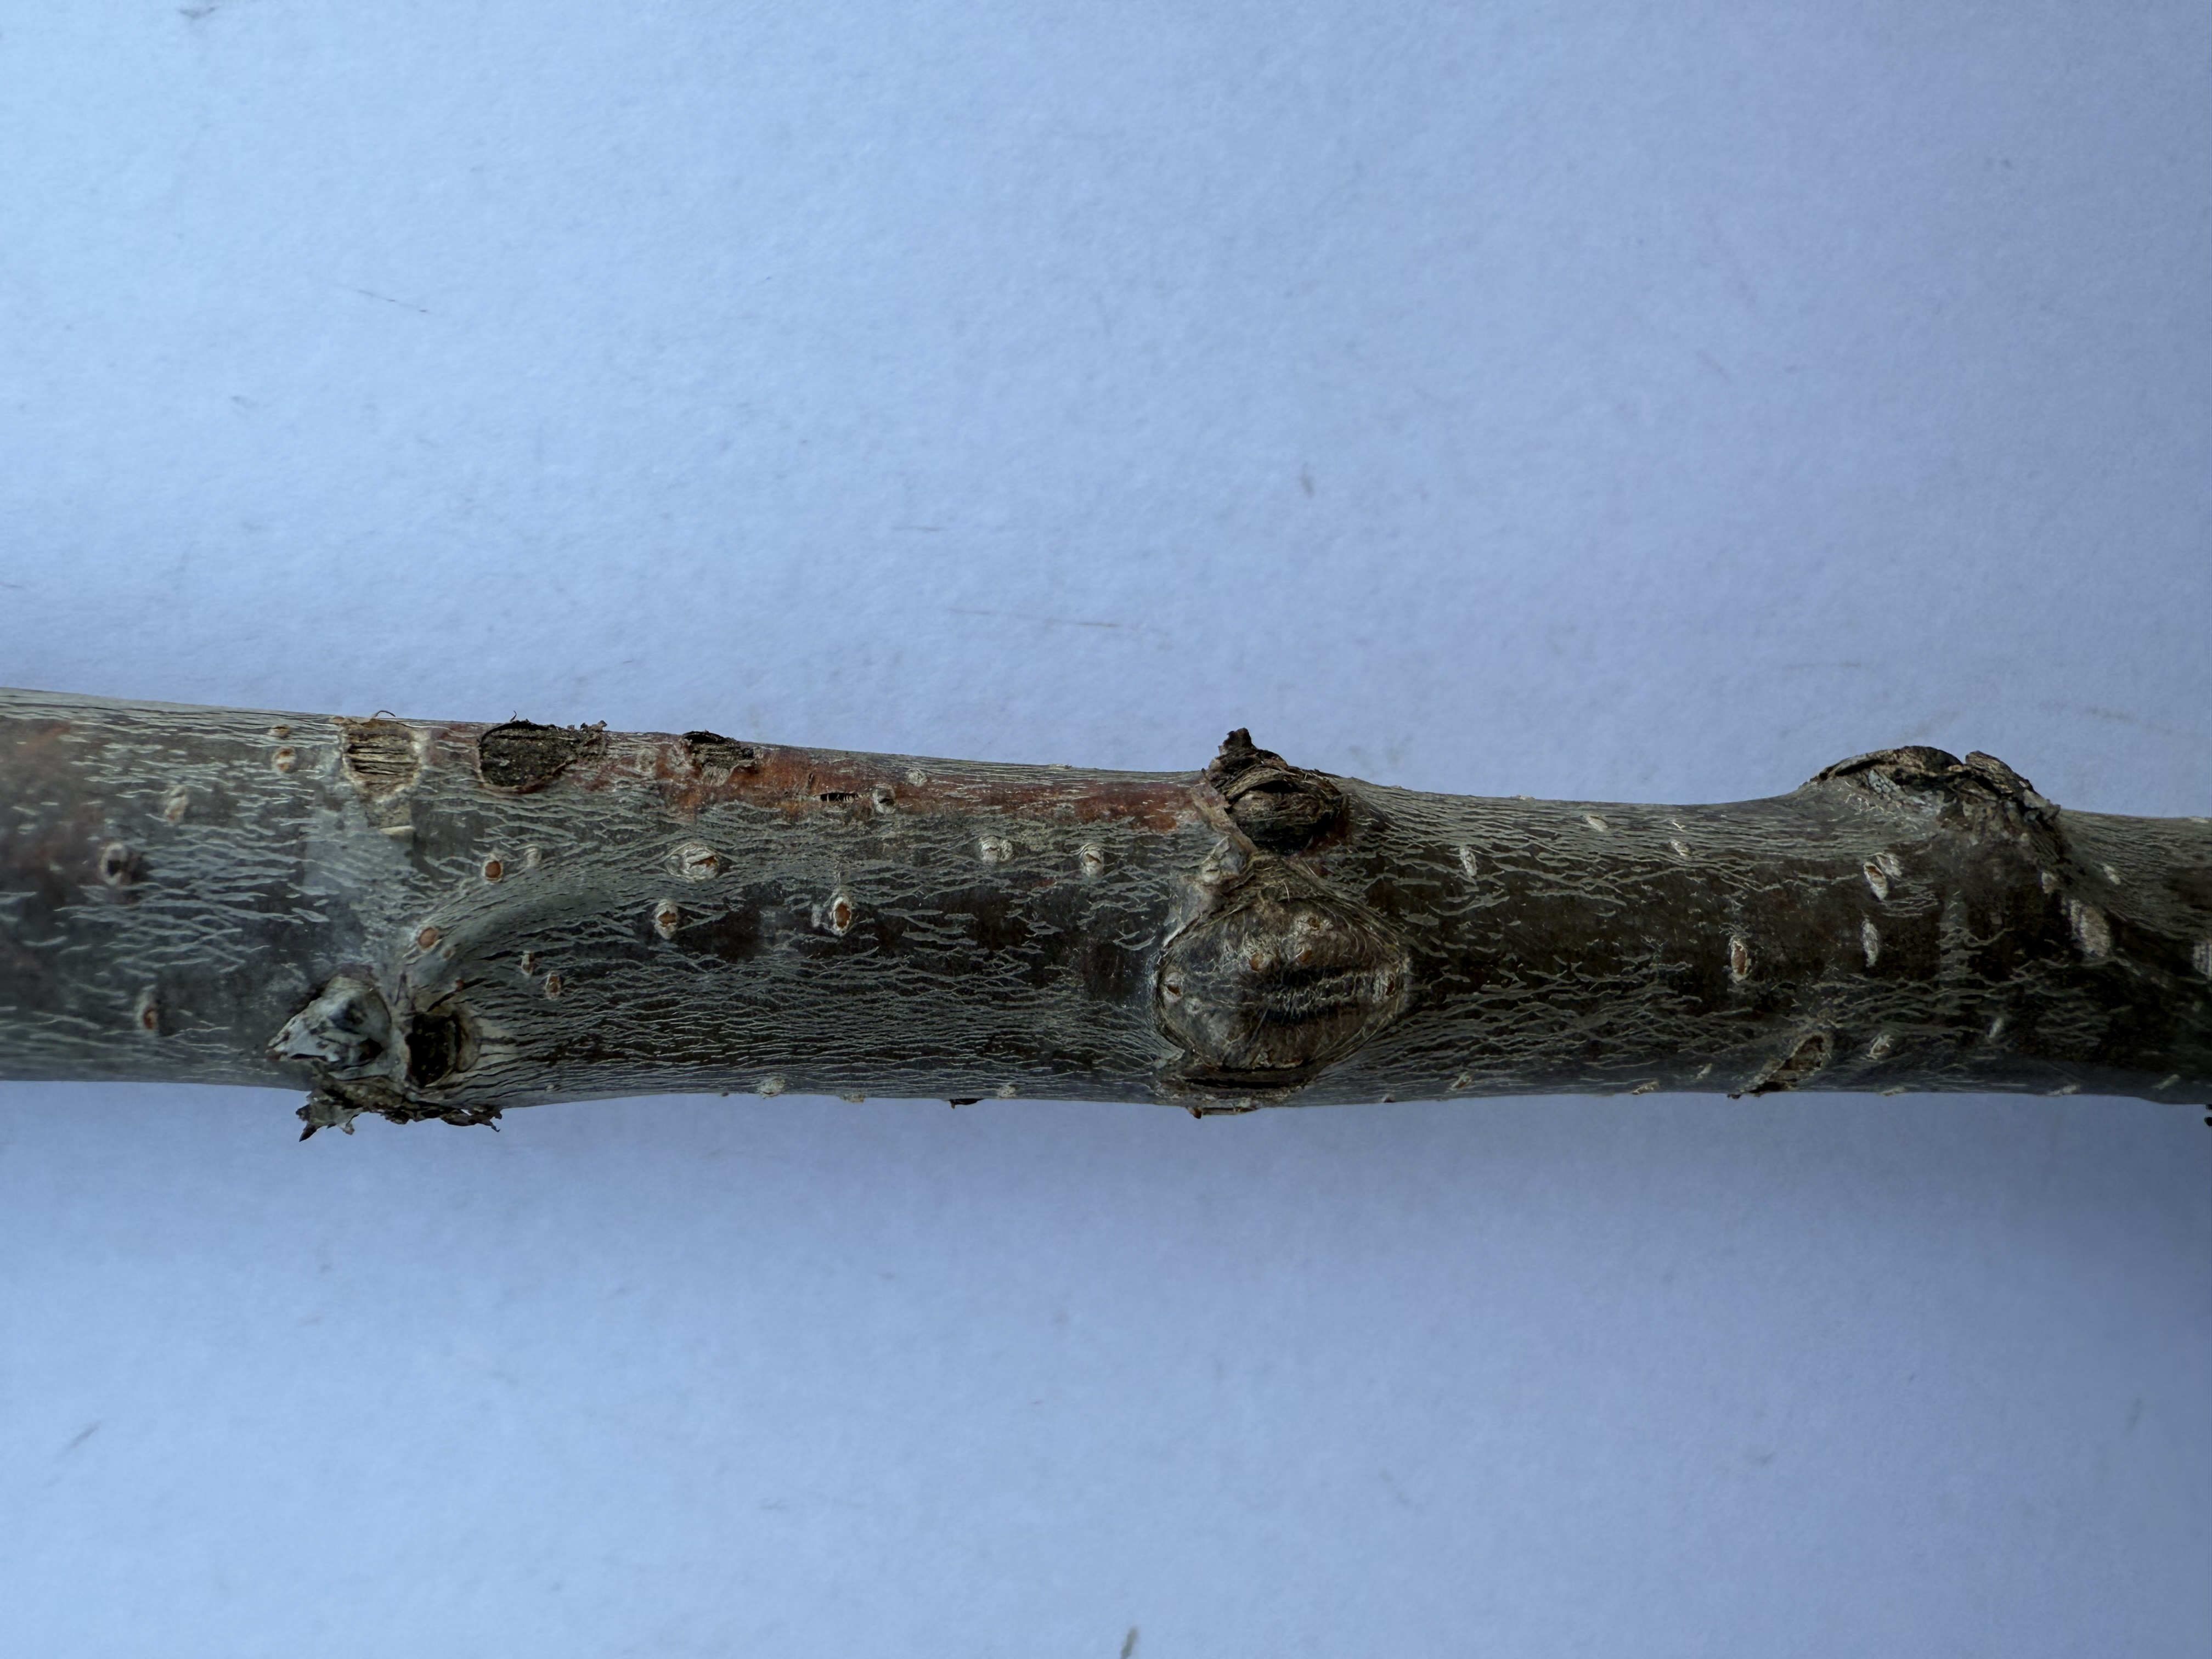
Variety: Sour Cherry